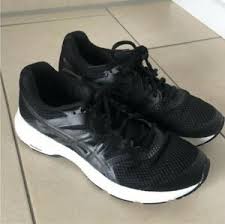
Waste category: shoes